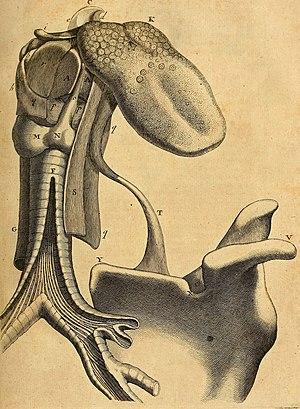
Jean-Baptiste Morgagni, en italien, Giovanni Battista Morgagni, est un médecin italien du XVIIIᵉ siècle, considéré comme l'initiateur de l'anatomopathologie moderne. Son œuvre principale est un recueil de 700 autopsies mises en rapport avec l'histoire de la maladie.